Leading-edge cuff

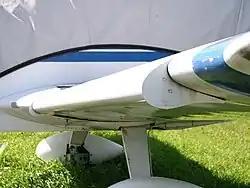
A drooped leading-edge cuff installed on an American Aviation AA-1 Yankee as part of a NASA experiment

A leading-edge cuff is a fixed aerodynamic wing device employed on fixed-wing aircraft to improve the stall and spin characteristics. Cuffs may be either factory-designed or an after-market add-on modification.